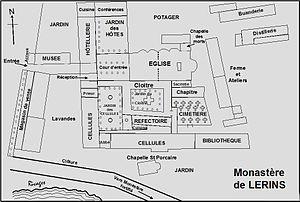
Plan du monastère de l'île Saint-Honorat
L’île Saint-Honorat est l'une des deux îles de Lérins situées dans la baie de Cannes, dans le département des Alpes-Maritimes en région Provence-Alpes-Côte d'Azur.
L’abbaye de Lérins est une abbaye, située sur l'île Saint-Honorat dans les îles de Lérins, sur le territoire de la commune de Cannes, dans le département des Alpes-Maritimes, en région Provence-Alpes-Côte d'Azur.